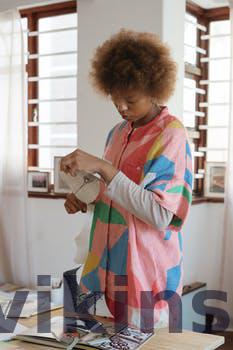
Label: Watermark